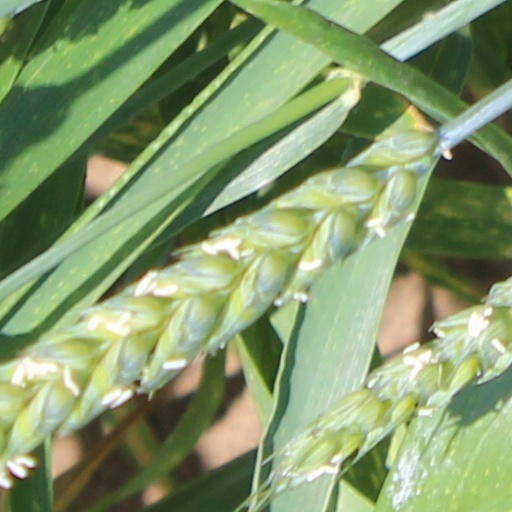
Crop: wheat